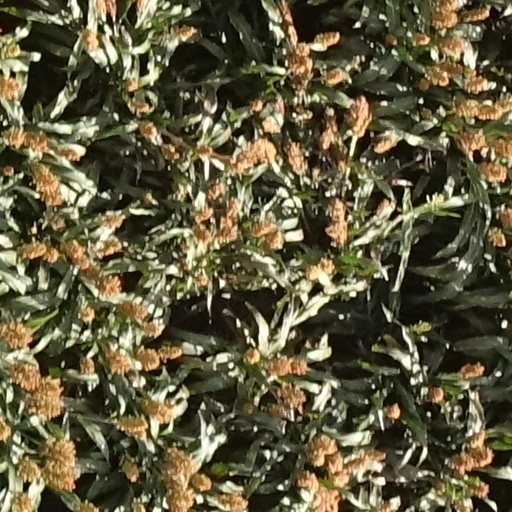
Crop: sorghum